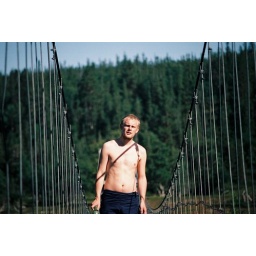
jacob crossing his first bridge in the mountains